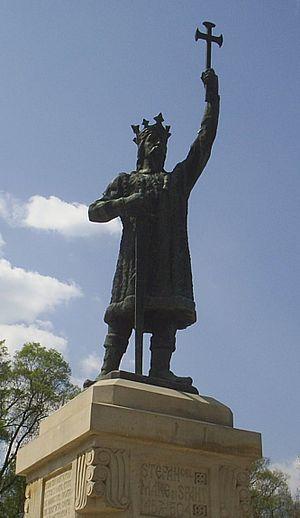
Alexandru Plamădeală, né en 1888 et mort en 1940, est un sculpteur Moldave. Il est l'artiste responsable de la création du monument d'Étienne le Grand à Chișinău.